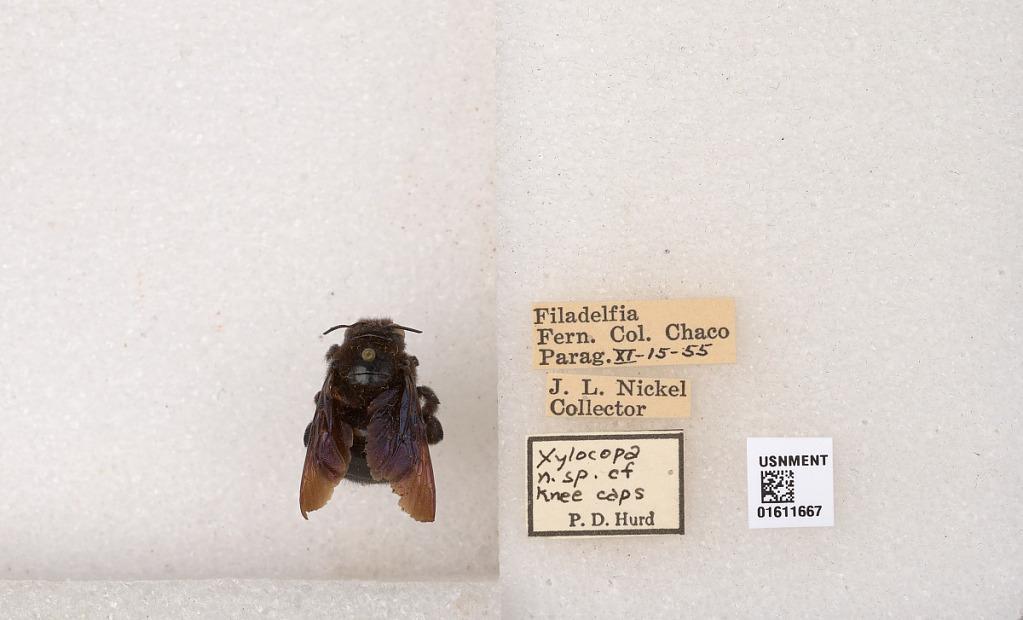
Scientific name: Xylocopa
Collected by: L. Pena
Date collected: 1955-11-15
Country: Paraguay
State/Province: Boqueron
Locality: Filadelfia, Fern. Col. Chaco
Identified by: Hurd, P. D.